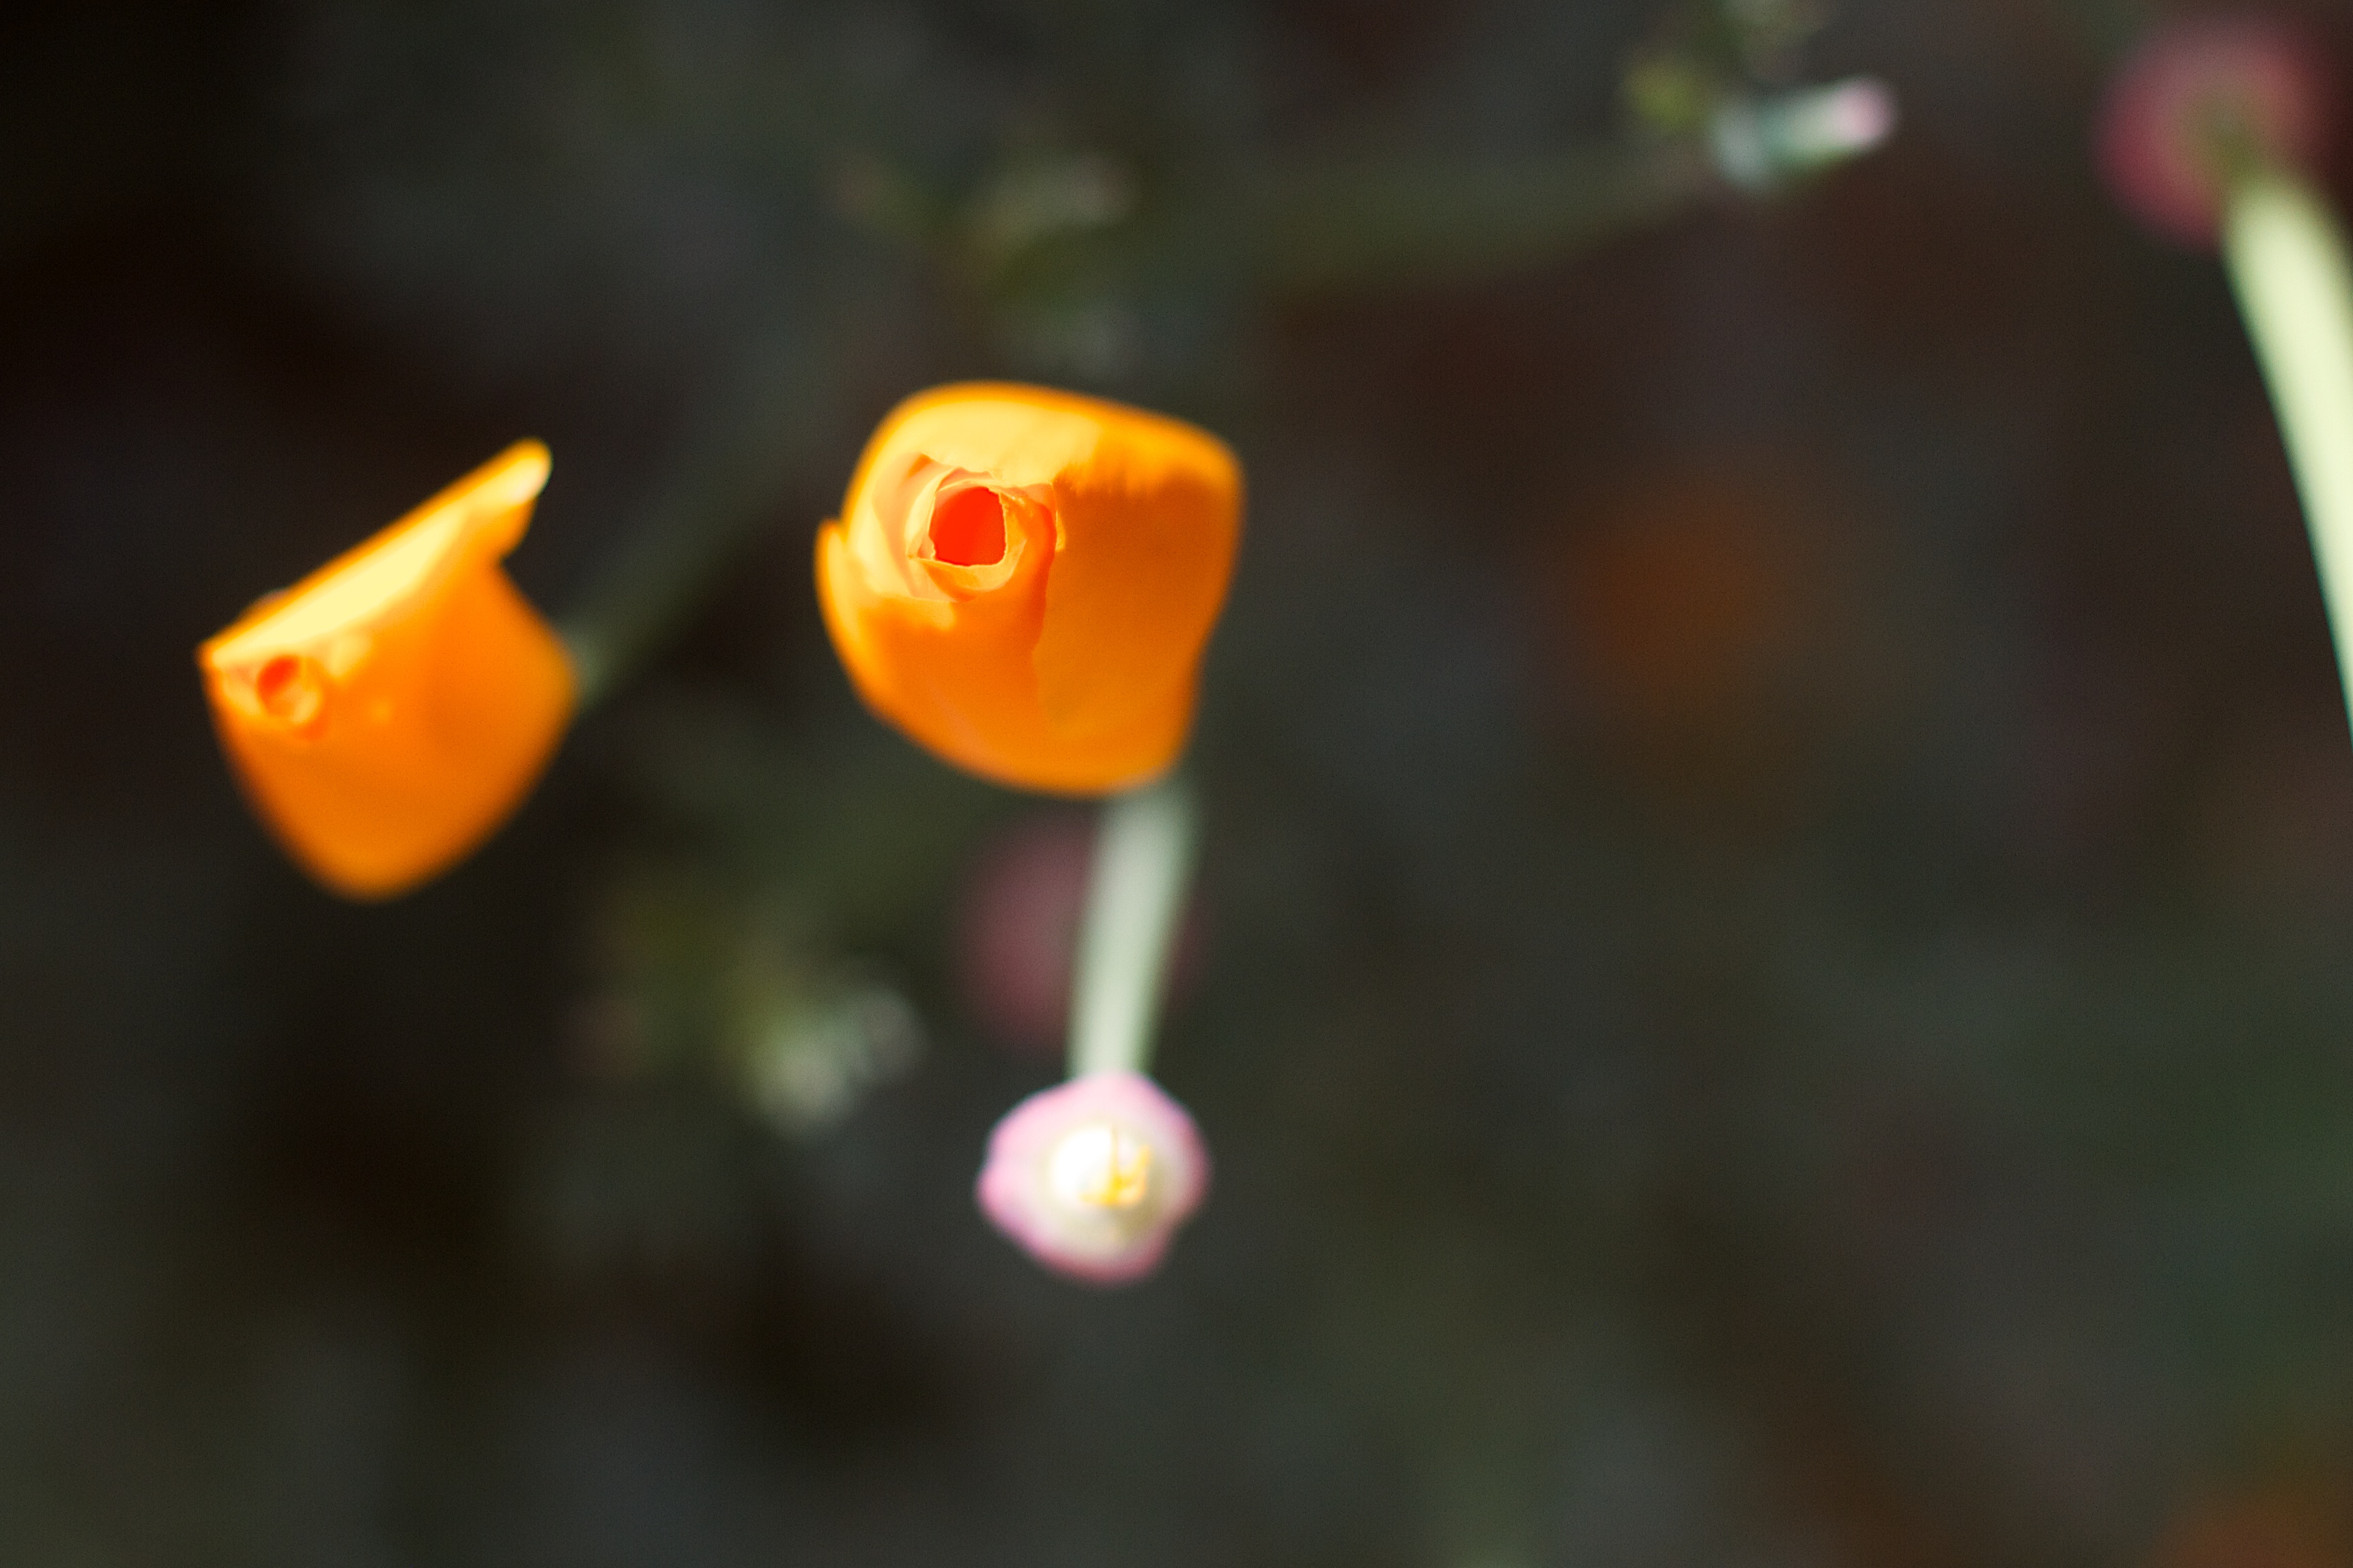
plant, photography, leaf, flower, petal, food, produce, yellow, close up, macro photography